Gross Windgällen

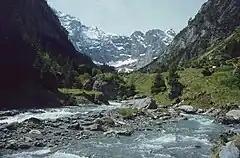
View of the Gross Wingällen (right summit) from the Brunnital.

The massif of the Gross Wingällen lies between two parallel valleys, the Schächental on the north side and the Maderanertal on the south side, both converging to the Reuss on the west at approximately 500 metres above sea level or 2,700 m below the summit. On the north side, the massif encloses a small valley, the Brunnital, which belong to the Schächental, thus forming an amphitheatre of several summits above 3,000 m, including the Gross Ruchen on the east; the north wall of the Gross Ruchen being connected with that of the Gross Windgällen.